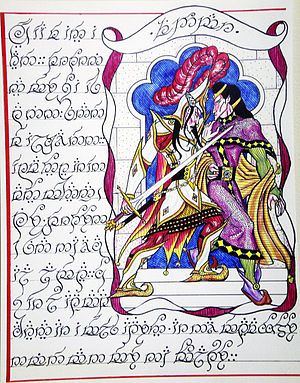
Fingolfin
Fingolfin er en person fra fantasy-romanen Silmarillion af den engelske forfatter J.R.R. Tolkien. Han var Noldornes stor-konge og gift med Anarië. Han havde flere børn, bl.a. Fingon og Turgon. Han var 2. søn af Finwë.